Paper Rad

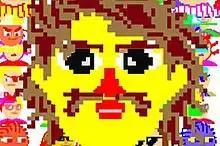
Screenshot from Paper Rad's "Facemaker" video (2005).

Paper Rad was an art collective from approx. 2000 until 2008, based on the East Coast in Pittsburgh, Pennsylvania and Providence, Rhode Island in the United States. Known for creating comics, zines, video art, net art, MIDI files, paintings, installations, and music with a distinct "lo-fi" aesthetic often associated with underground culture or 1990s "retro tech", juxtaposed images and featuring bright colors.